Describe the emotion expressed in this image:  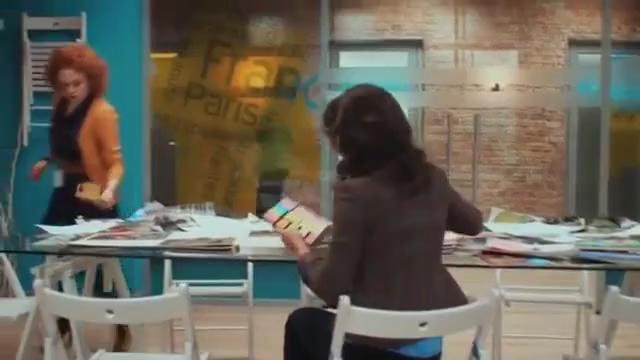
This person displays Fear, valence and arousal with low intensity.